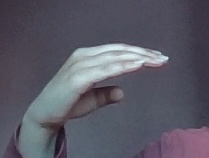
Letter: jeem